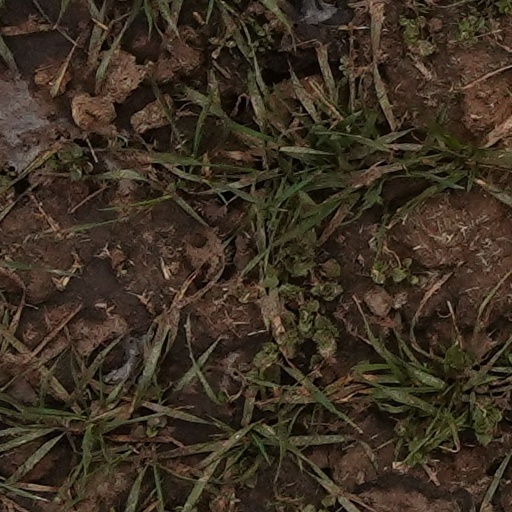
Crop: wheat